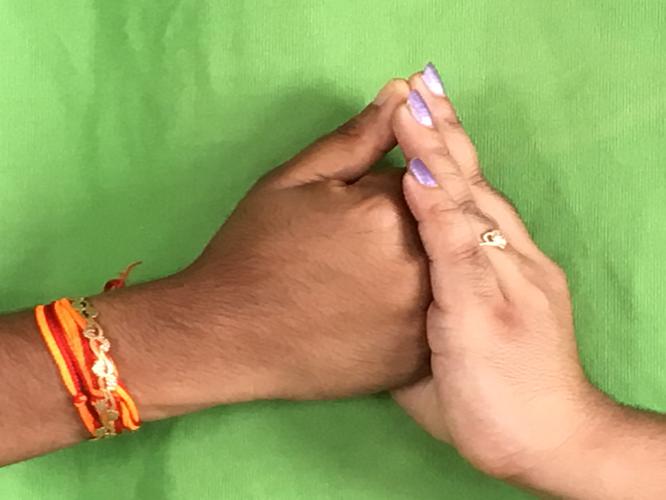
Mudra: Shanka
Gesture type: double_hand